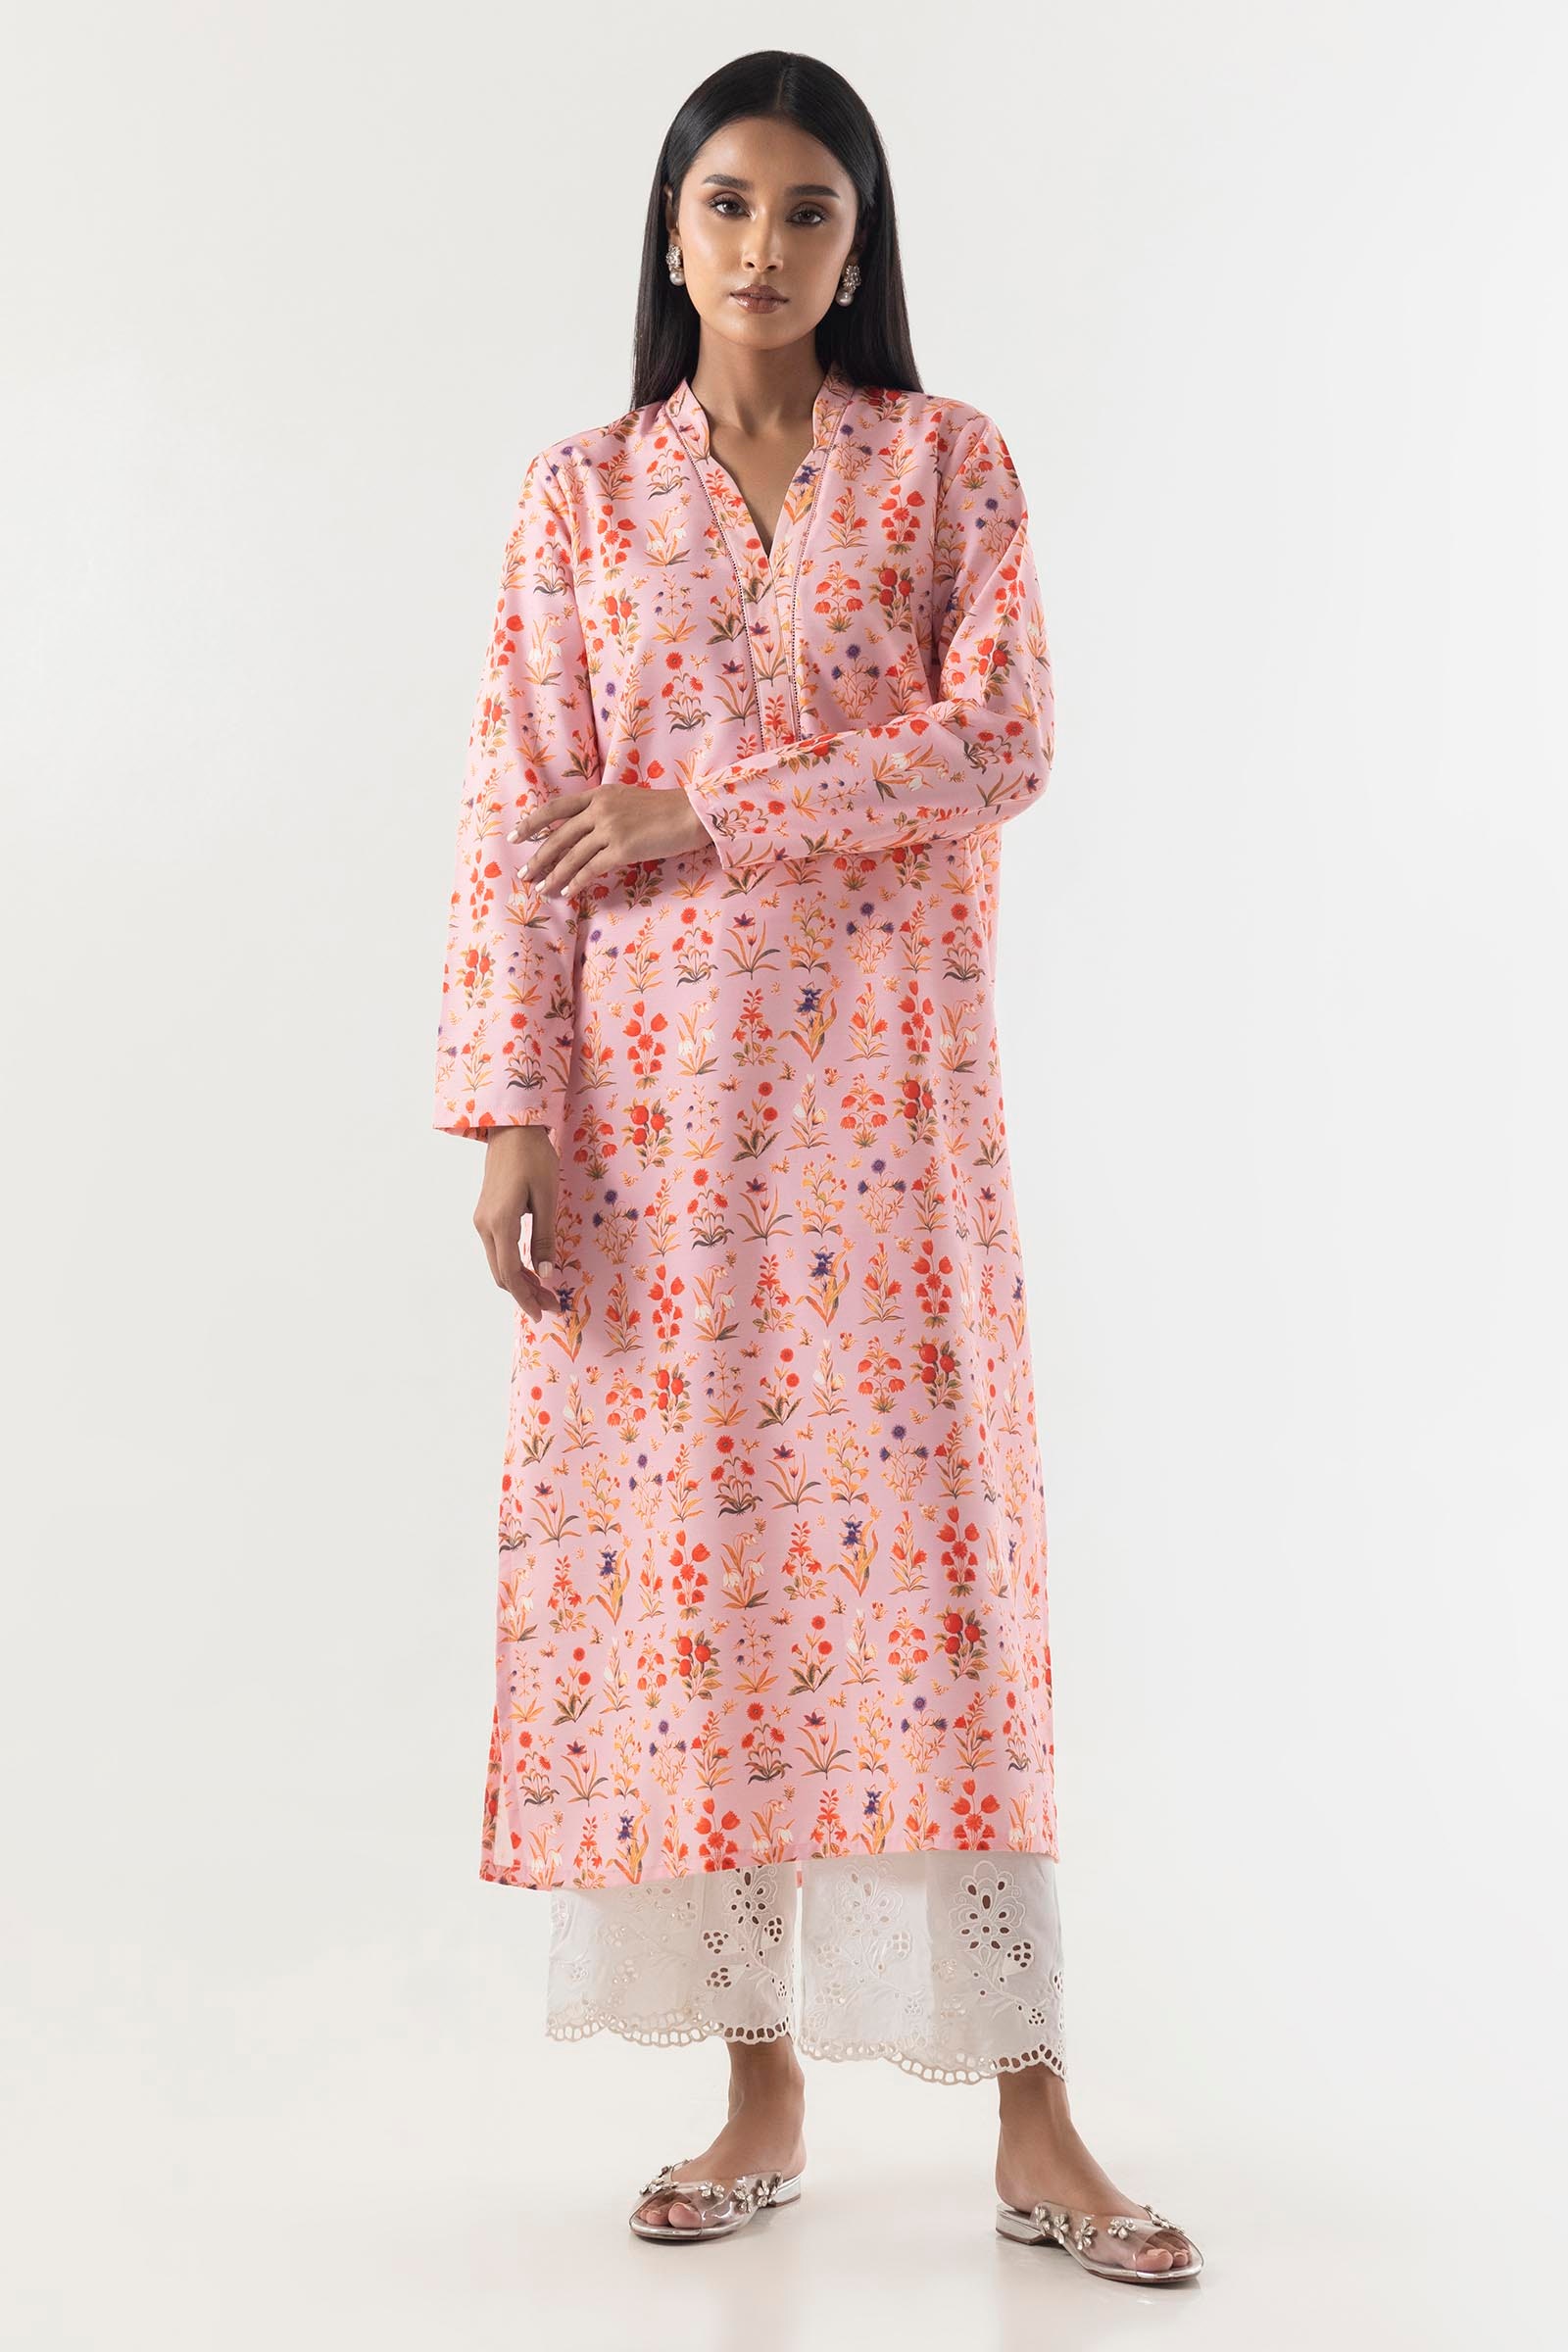
pink multi floral print kurta